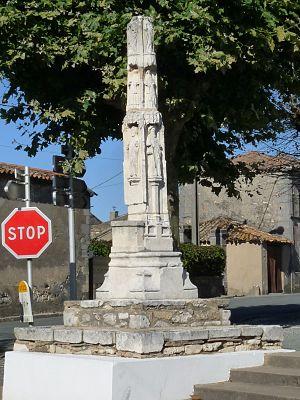
Ancienne croix de chemin, place de l'église, Marcillac, Gironde, France
Cet article recense les monuments historiques français classés en 1907.
L'église Saint-Vincent est une église catholique située sur la commune de Marcillac, dans le département de la Gironde, en France.
Les croix hosannières dites « hosannaire » ou encore « croix de l'hosannaire » sont des édicules funéraires construits entre les XIIᵉ et XVIᵉ siècles plus particulièrement dans l'ouest de la France.